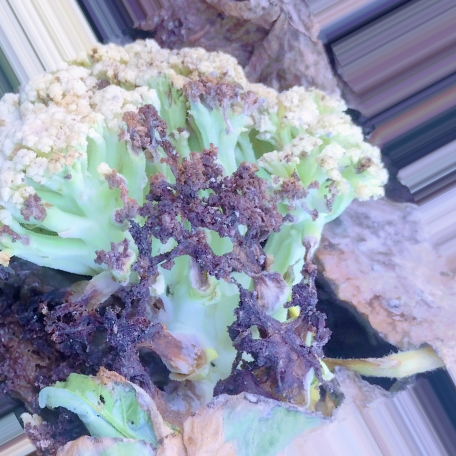
Label: Bacterial spot rot